Nightmare (1981 film)

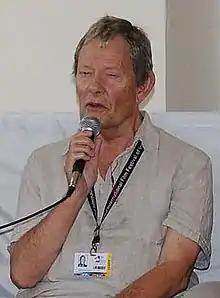
Film critic Derek Malcolm testified during legal proceedings against the film's British distributors, defending the film for its artistic merit

In the United Kingdom, "Nightmare" was labeled a "video nasty" and prosecuted for violation of the Obscene Publications Act 1959; of the 72 films named "video nasties," it was the only title to receive prosecution for obscenity. In October 1982, a judge ordered that 212 videocassettes of the film obtained during raids in London and Leeds be destroyed.